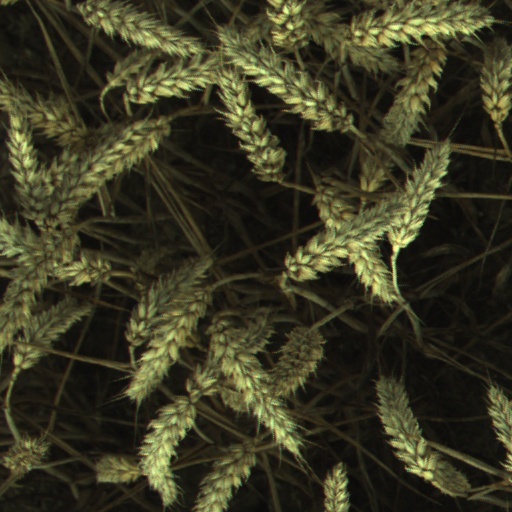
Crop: wheat